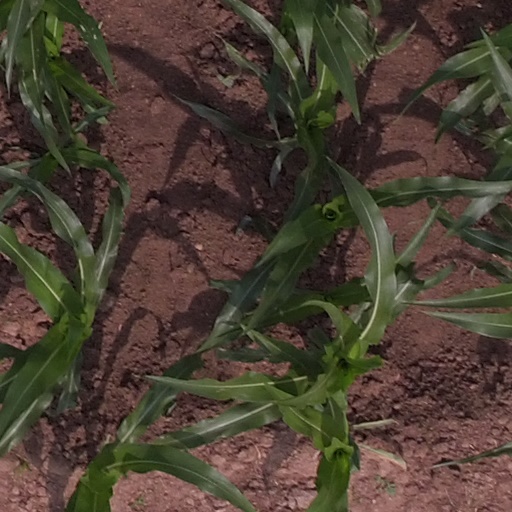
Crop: maize; corn